Star Fox Zero

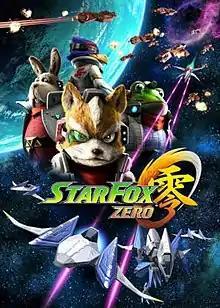
North American box art

is a 2016 rail shooter game developed by Nintendo and PlatinumGames and published by Nintendo for the Wii U. It is the sixth installment in the "Star Fox" series. Formally announced at E3 2015, the game was released in April 2016 and is a reimagining of "Star Fox 64". A standalone tower defense game, titled "Star Fox Guard", was bundled with the game.